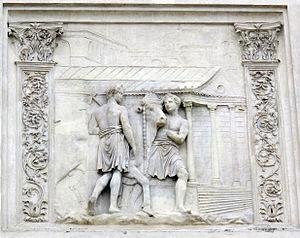
L'arc Nouveau ou arc de Dioclétien est un arc de triomphe romain mentionné dans le catalogue des Régions pour la regio VII – Via Lata.
L'organisation en quatorze régions de la Rome augustéenne est une division administrative de la ville de Rome antique entreprise par Auguste. Elle remplace la division en quatre régions ou quartiers traditionnellement attribuée à Servius Tullius, sixième roi de Rome. Les régions augustéennes sont par la suite divisées en quartiers. À l'origine, les régions sont désignées par leur numéro mais elles acquièrent progressivement des surnoms dérivés des principaux monuments ou éléments topographiques qu'elles contiennent. La réorganisation entreprise par Auguste reste fonctionnelle jusqu'au VIIᵉ siècle où elle est remplacée par une division en sept paroisses.